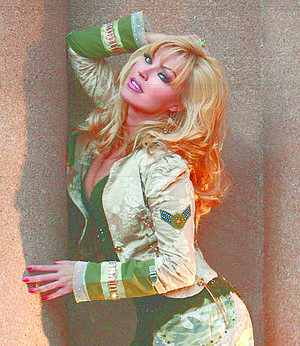
Kristine W est une chanteuse, compositrice, multi-instrumentiste et entrepreneuse américaine. Elle est surtout connue comme artiste de dance music.